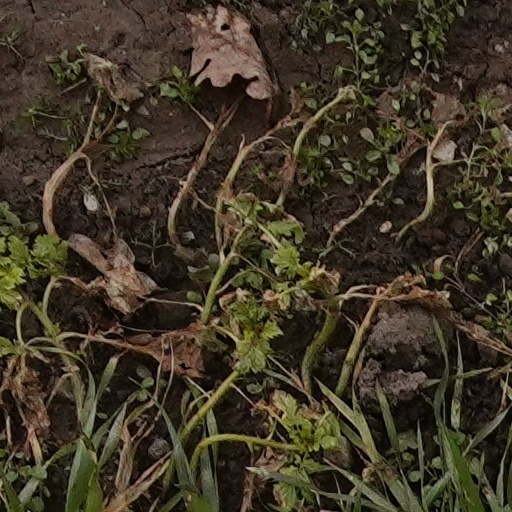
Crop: wheat